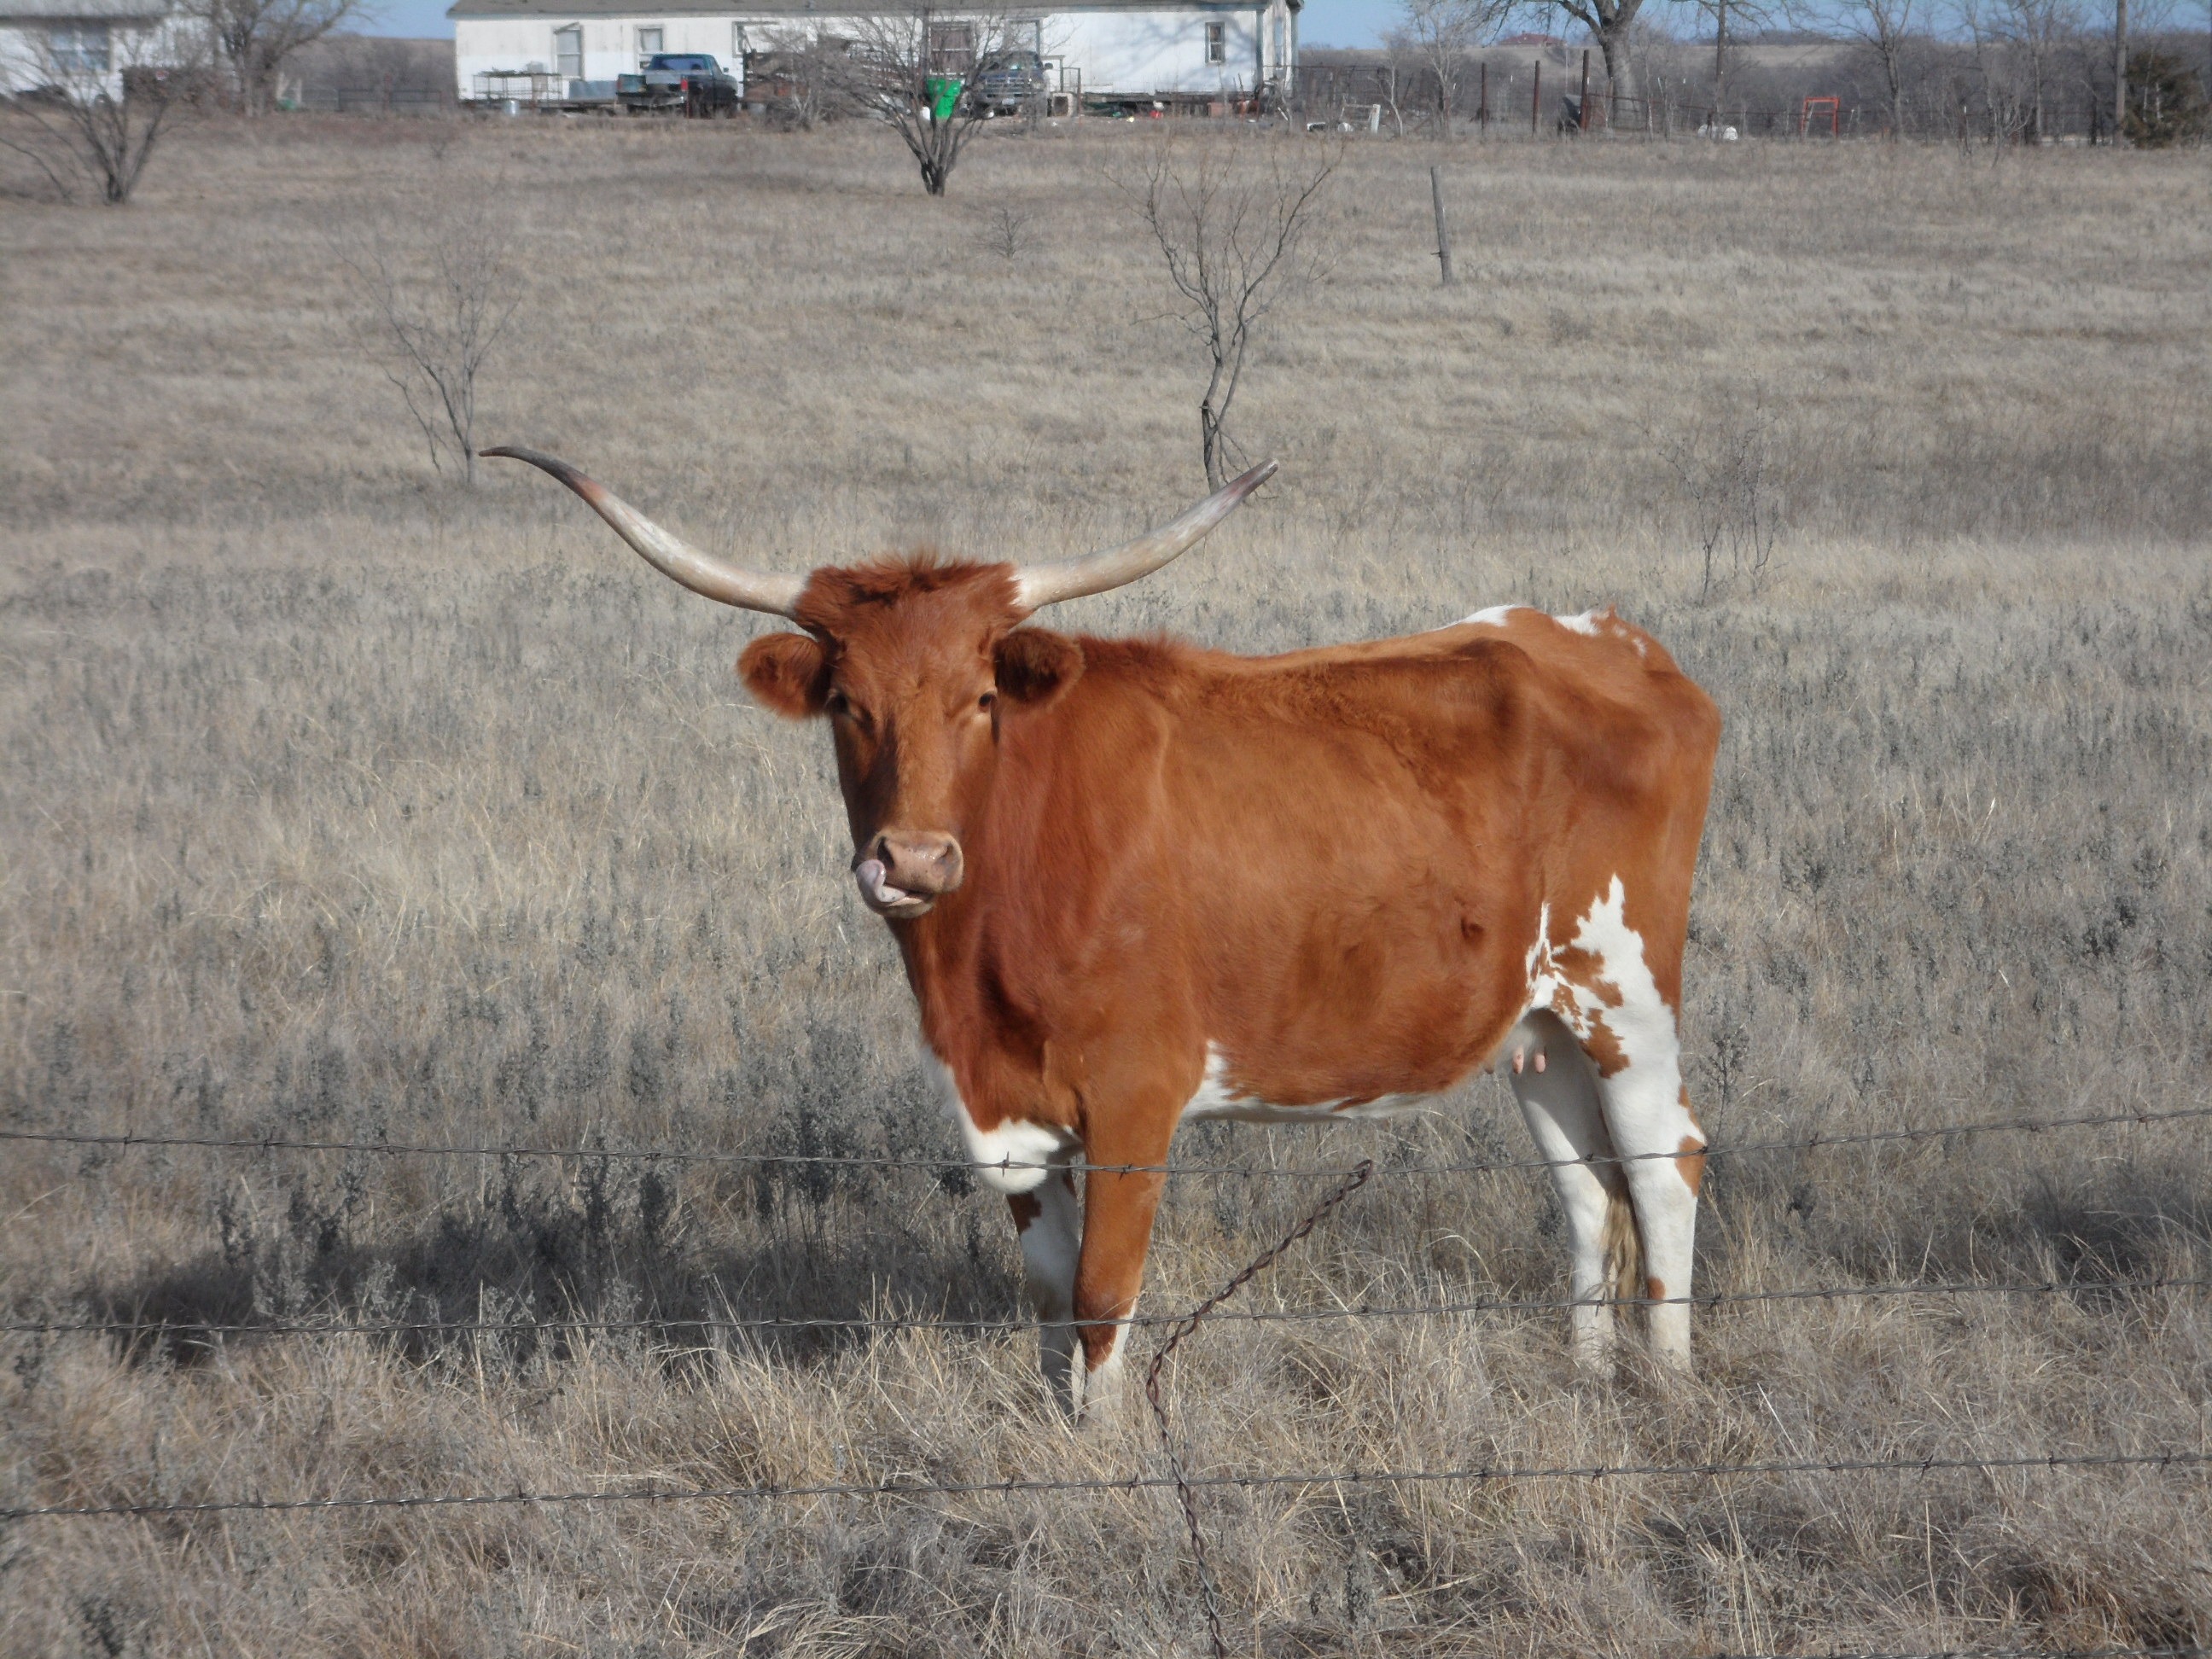
nature, field, farm, meadow, prairie, wildlife, horn, rural, cow, cattle, herd, biology, pasture, grazing, livestock, ranch, mammal, beef, bovine, fauna, steak, farmland, hoof, graze, bull, grassland, head, vertebrate, western, large, texas, breed, steer, biological, longhorn, ox, rural area, cattle like mammal, cow goat family, texas longhorn